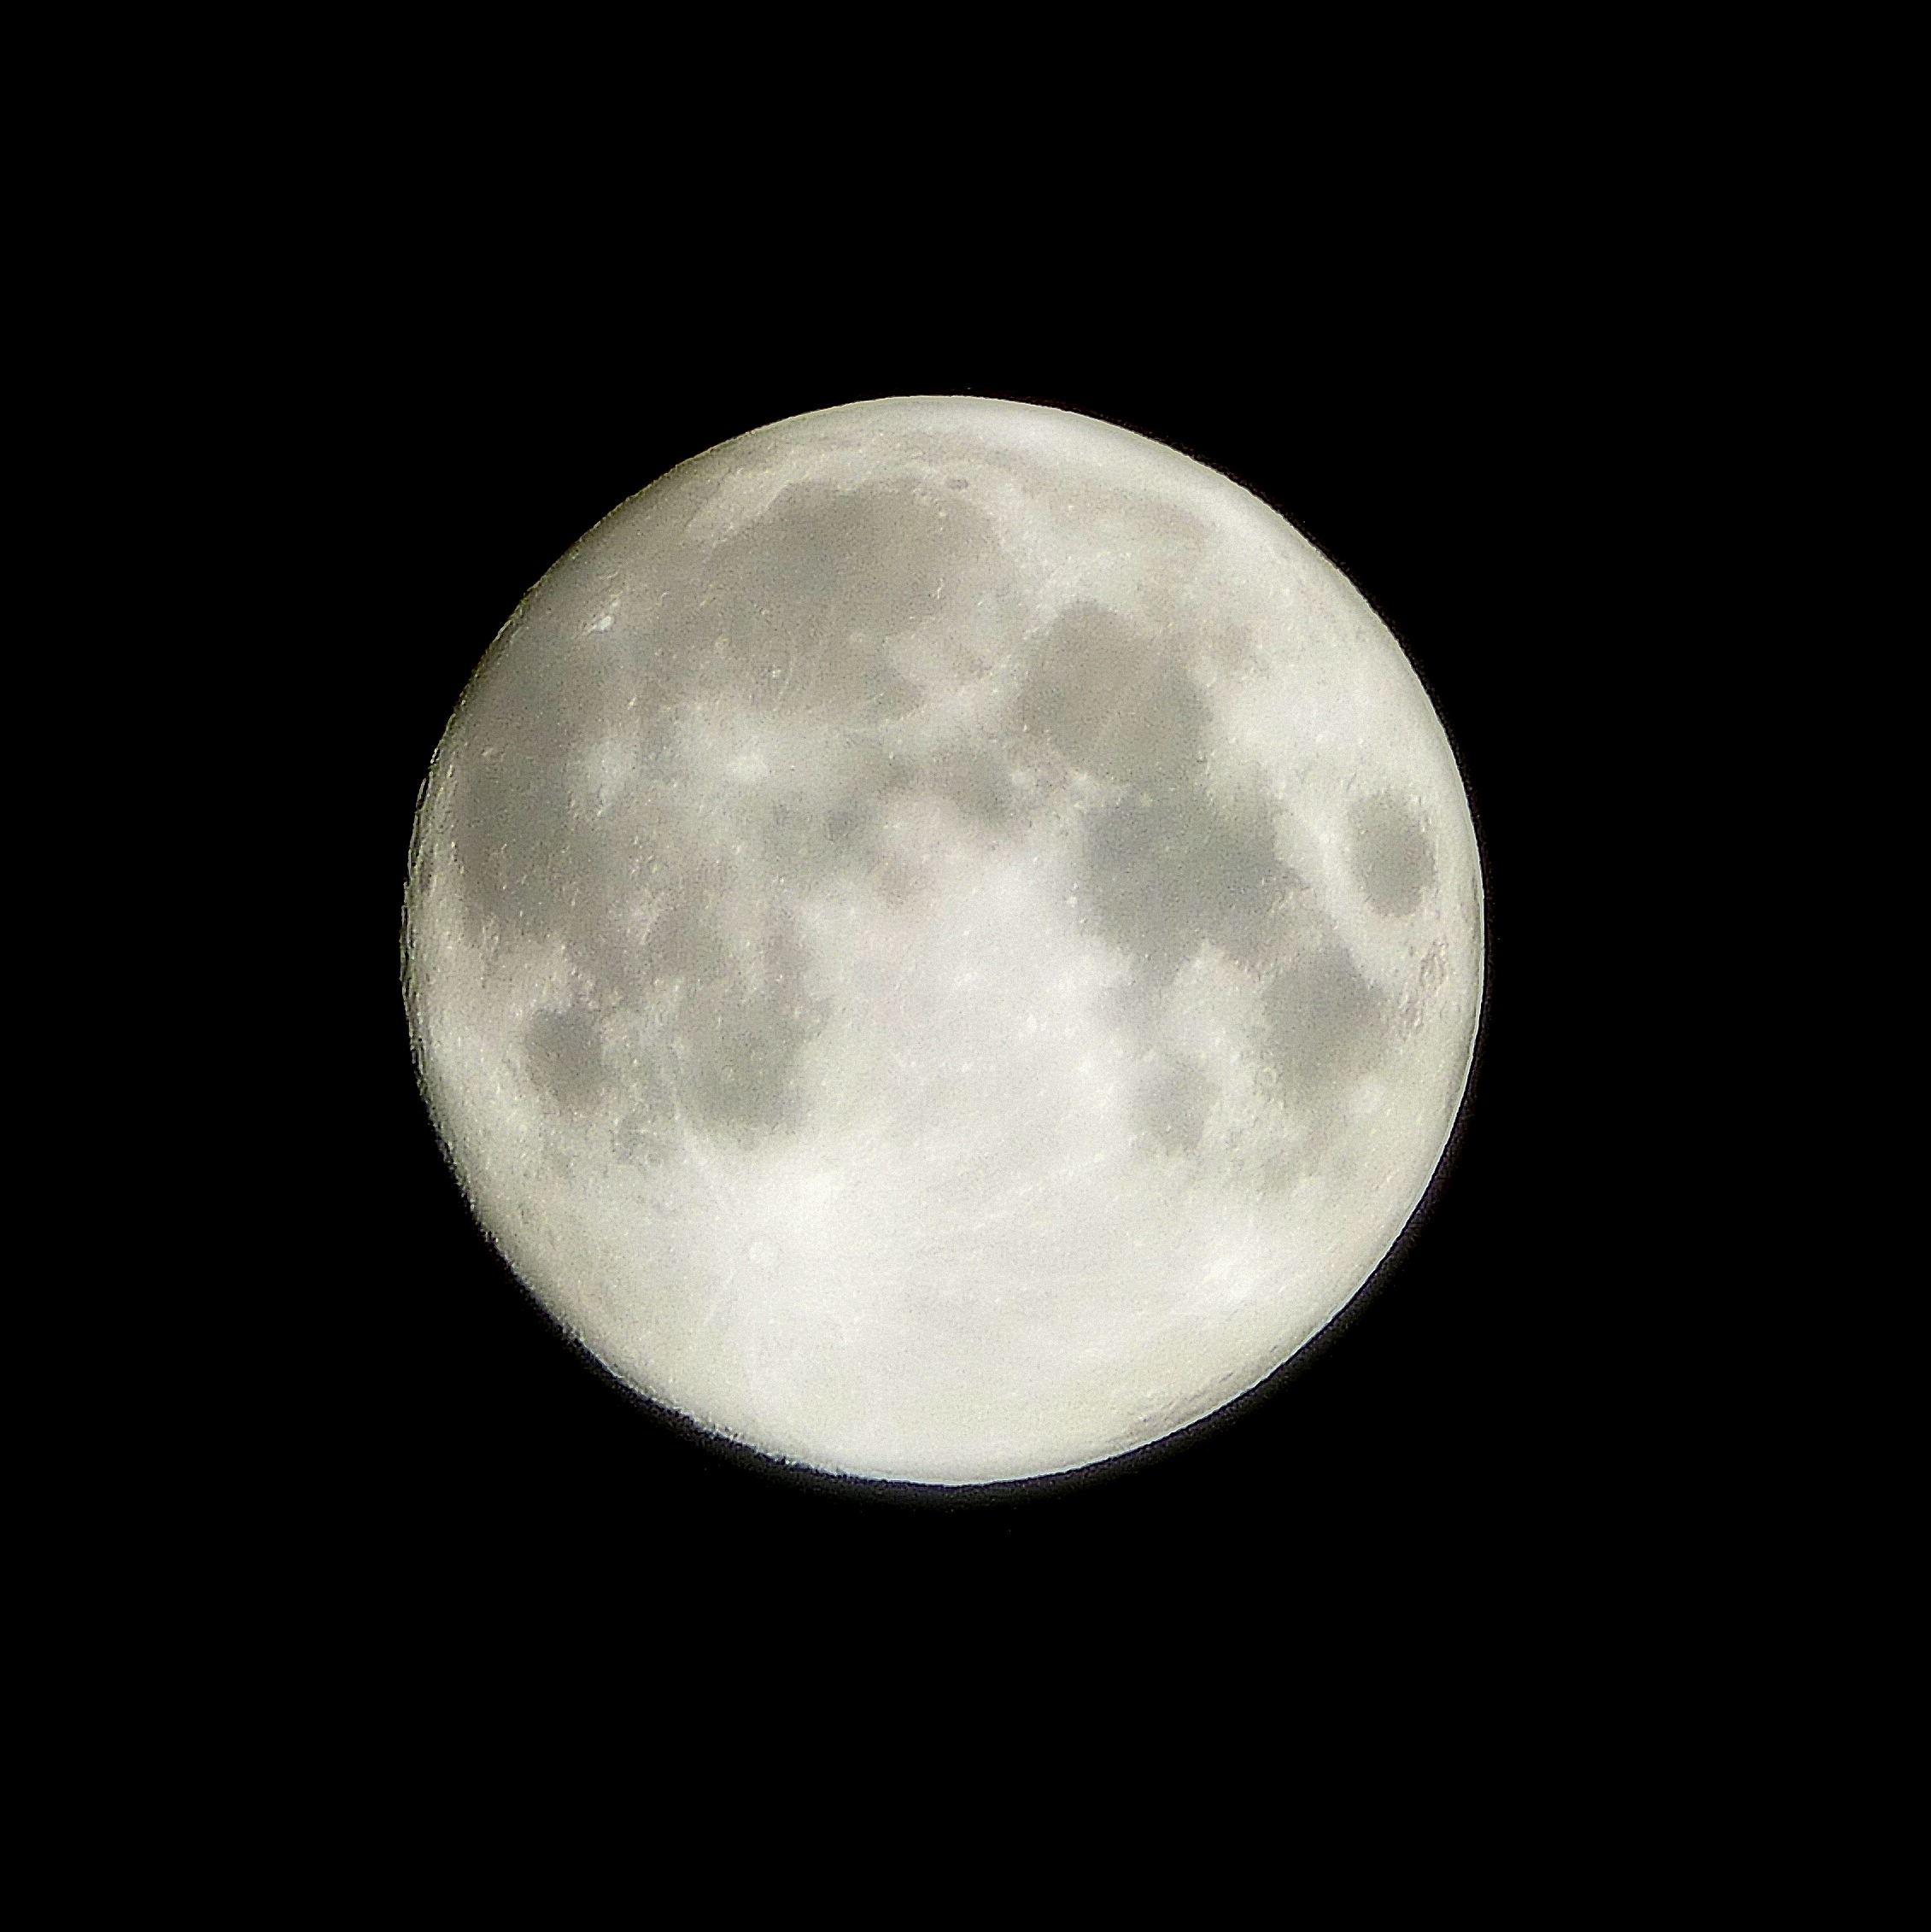
night, atmosphere, moon, full moon, circle, astronomical object